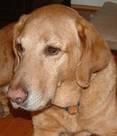
dog